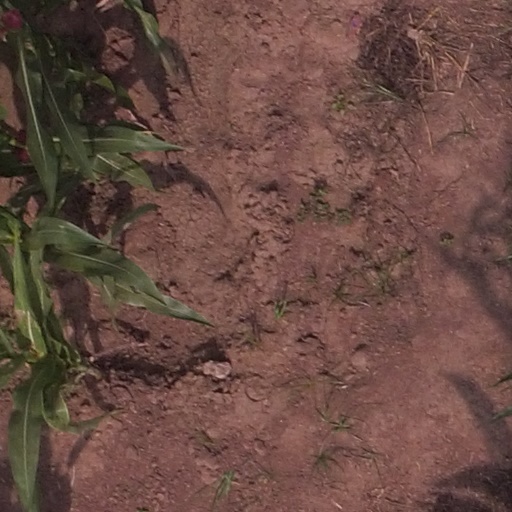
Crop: maize; corn